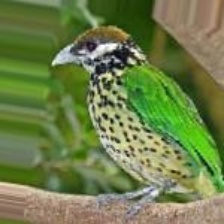
Species: SPOTTED CATBIRD
Scientific name: AILUROEDUS MACULOSUS